East of England Ambulance Service

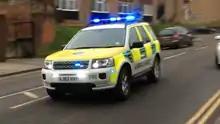
Land Rover Freelander Leading Operations Manager & Rapid Response Vehicle

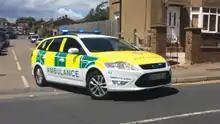
A Ford Mondeo RRV in Hitchin, Hertfordshire

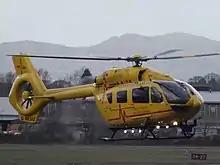
Helicopters from the East Anglian Air Ambulance are based in Cambridge and Norwich.

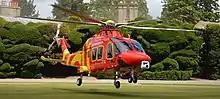
G-HHEM (North Weald) and G-EHEM (Earls Colne) can be dispatched from Essex & Herts Air Ambulance.

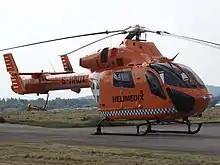
Magpas Air Ambulance is based at RAF Wyton.

The trust used exclusively the Mercedes-Benz Sprinter as front-line double staffed ambulances (DSA), with the exception of a single Vauxhall Movano four-wheel drive vehicle for use at Newmarket Racecourse. In 2009, the service started the transition to a brand-new Sprinter only fleet from a wide range of other brands including Ford, Vauxhall and older Mercedes-Benz vehicles. The scheme was finished in 2016, when the last brand-new Sprinter was delivered, although many of the older ones are now ending their cycle life. In March 2018, four new vehicles were trialled across the East of England, with one concept vehicle being designed exclusively for and by the trust.